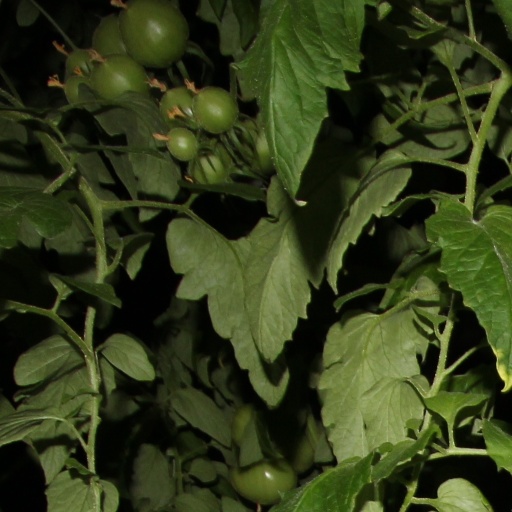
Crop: tomato